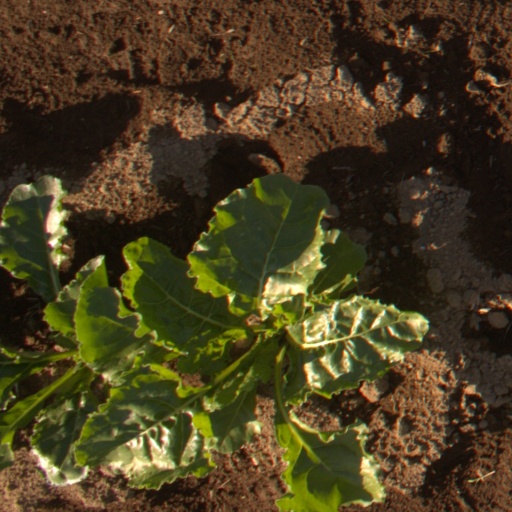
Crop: sugar beet